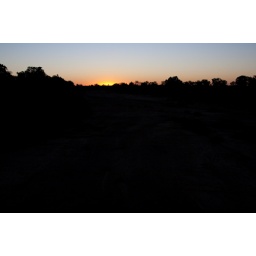
Taken from the bridge over the river